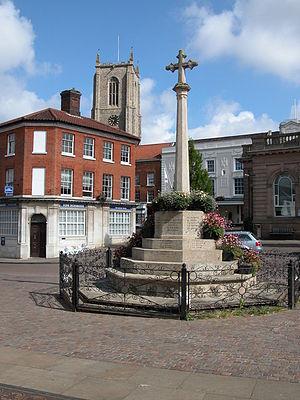
Fakenham est une ville et une paroisse civile située dans le comté de Norfolk dans l'est de l'Angleterre. En 2011, sa population était de 7 617 habitants.